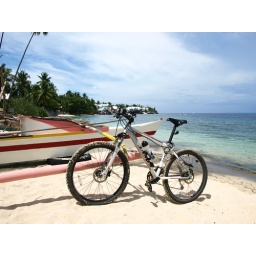
With the bike to the beach in Alcoy